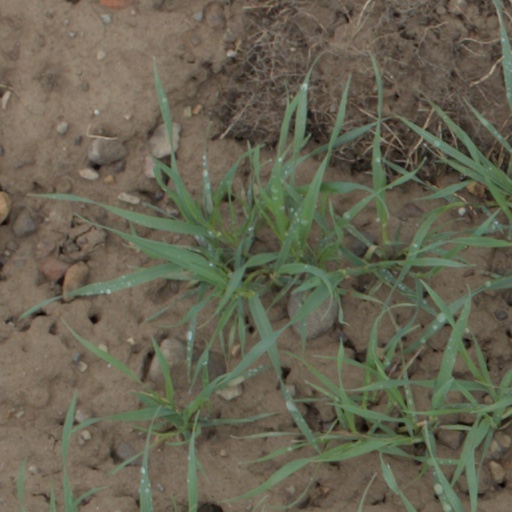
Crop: wheat